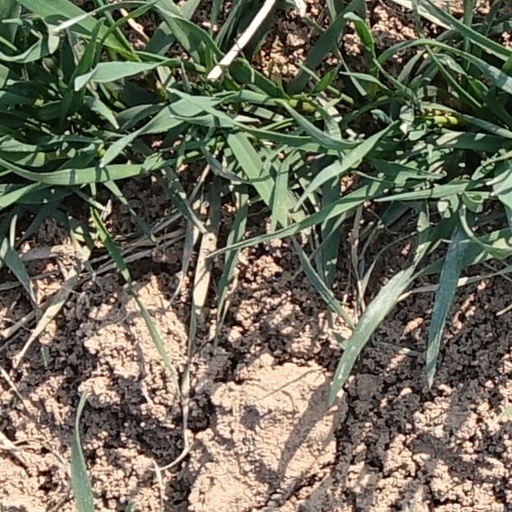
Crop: wheat